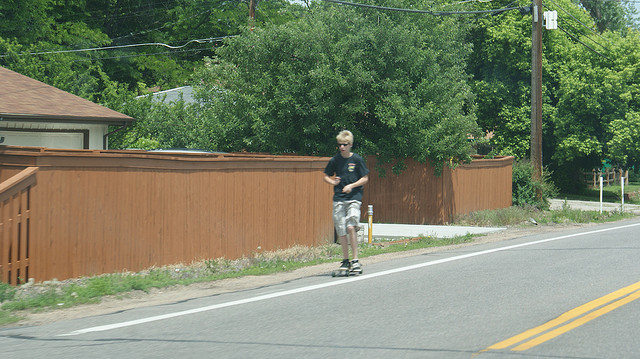
user: Given an image and a question. Answer the question in a short answer. Question: What does those green cluster behind him inhale? Short Answer:
assistant: oxygen